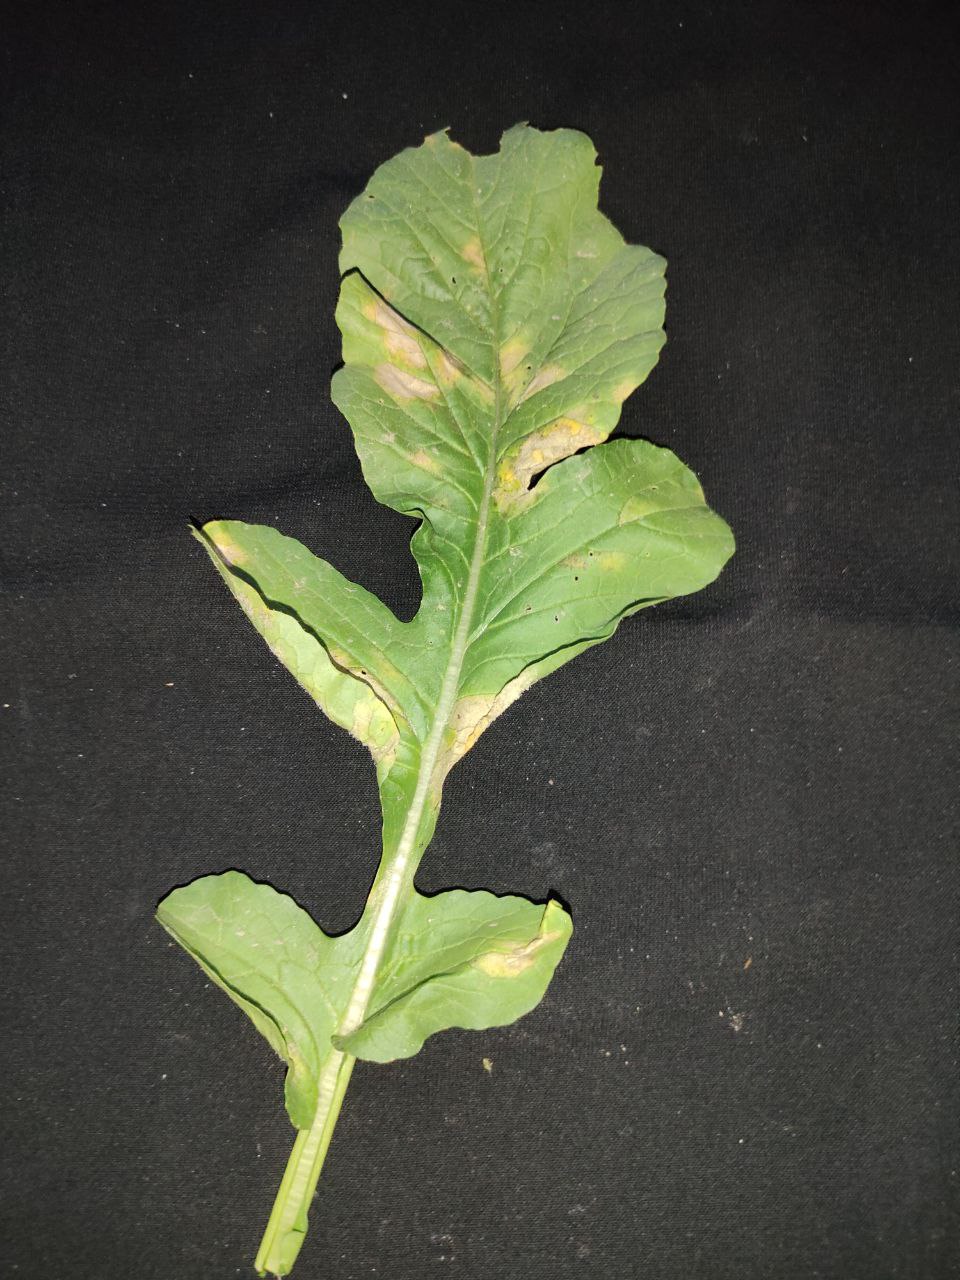
Label: Mosaic virus